Three Barrels

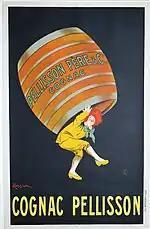
Cognac Pellisson poster by Leonetto Cappiello.

Since the brand has founded it has been marketed with a logo depicting 3 stacked barrels, which was reputedly the number that could be stacked on a sledge pulled by huskies in Canada. In 1907 the notable designer Leonetto Cappiello designed a famous poster for 'Cognac Pellisson' depicting a woman carrying a barrel on her back. In 2013 a rebranding exercise was carried out by Robson Dowry.